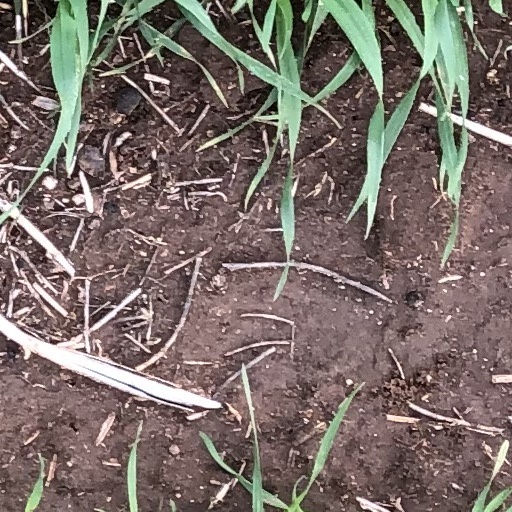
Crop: wheat